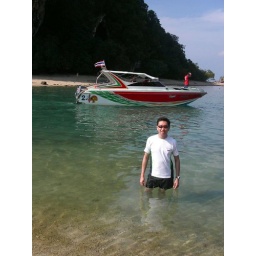
Wading in the clear cool water